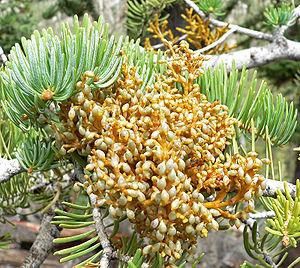
Arceuthobium est un genre de plantes dicotylédones.